A Piece of Monologue

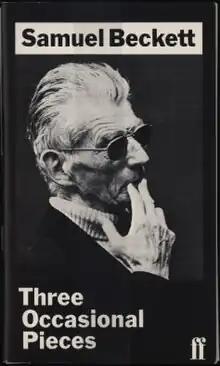

A Piece of Monologue is a fifteen-minute play by Samuel Beckett. Written between 2 October 1977 and 28 April 1979 it followed a request for a “play about death” by the actor David Warrilow who starred in the premiere in the Annex at La MaMa Experimental Theatre Club, New York on 14 December 1979.